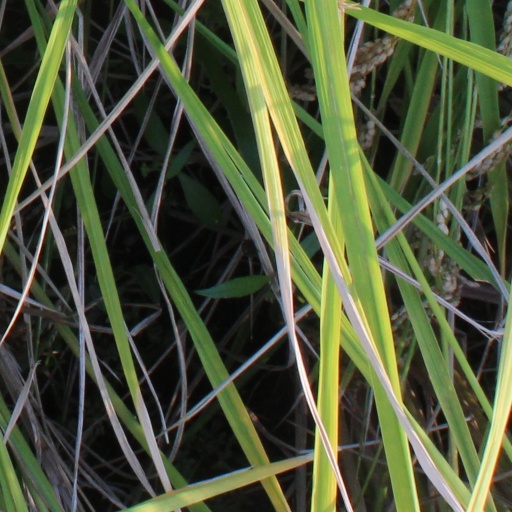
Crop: rice